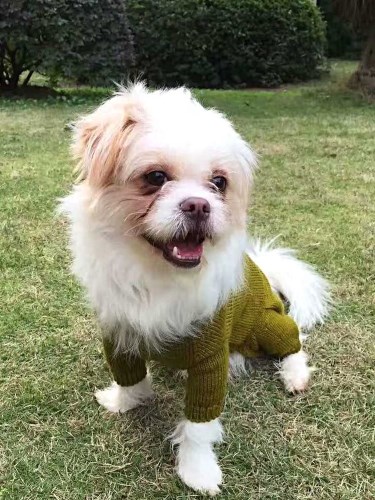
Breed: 361-n000123-Shih_Tzu